April Ross

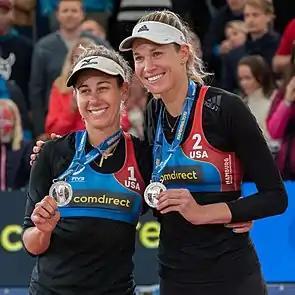
Ross and Alix Klineman (right) in 2019

At the end of 2017, Ross and Alix Klineman became beach volleyball partners. Klineman and Ross won the FIVB Dela Beach Open in January 2018, which was the first tournament they played together. During the 2018 AVP Pro Beach Volleyball Tour, Klineman and Ross won four tournament events: the Austin Open, the Manhattan Beach Open, the Championships (in Chicago), and the Hawaii Invitational. In mid-October 2018, Klineman and Ross won their second FIVB tournament event, earning the gold medal over Brazil at the Yangzhou Open. They were named the AVP Team of the Year at the AVP Award Banquet that November.